205 Martyrs of Japan

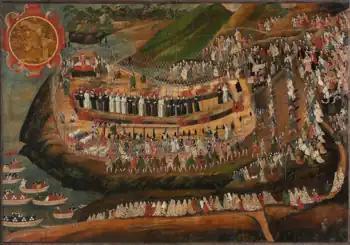
The Christian martyrs of the 1622 Great Genna Martyrdom. 16th/17th-century Japanese painting.

Christian missionaries arrived with Francis Xavier and the Jesuits in the 1540s and briefly flourished, with over 100,000 converts, including many "daimyōs" in Kyushu. The shogunate and imperial government at first supported the Catholic mission and the missionaries, thinking that they would reduce the power of the Buddhist monks, and help trade with Spain and Portugal. However, the Shogunate was also wary of colonialism, seeing that the Spanish had taken power in the Philippines, after converting the population. It soon met resistance from the highest office holders of Japan. Emperor Ogimachi issued edicts to ban Catholicism in 1565 and 1568, but to little effect. Beginning in 1587 with imperial regent Toyotomi Hideyoshi’s ban on Jesuit missionaries, Christianity was repressed as a threat to national unity. Many Christians were executed by burning at the stake in Nagasaki. After the Tokugawa shogunate banned Christianity in 1620, it ceased to exist publicly. Many Catholics went underground, becoming , while others were killed. Only after the Meiji Restoration, was Christianity re-established in Japan.